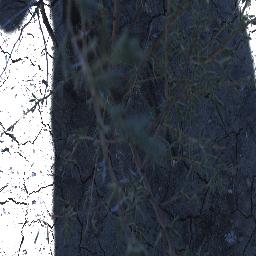
Label: prickly_acacia